Liberty Tower (Manhattan)

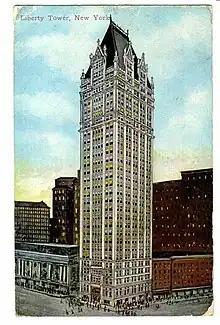
Early postcard of the Liberty Tower

By March 1911, rental income had nearly doubled from December 1910 levels, and two mortgages were paid off. In addition, the syndicate controlling the building had taken out a $1.6 million loan from the Metropolitan Life Insurance Company. A foreclosure auction was planned for July 1911, but was canceled when control of the building was transferred to another company that June. Among the first commercial tenants was the law office of Franklin D. Roosevelt, who worked on the second floor before becoming U.S. president. Other tenants included the People's Surety Company of New York, as well as the Gray Construction Company. The building was considered "well rented" by 1916, but the Liberty-Nassau Building Company still had financial issues. That year, Title Guarantee and Trust filed a foreclosure suit against Liberty-Nassau, and the building was sold at auction for $1.8 million to the Garden City Company, which held the second mortgage.